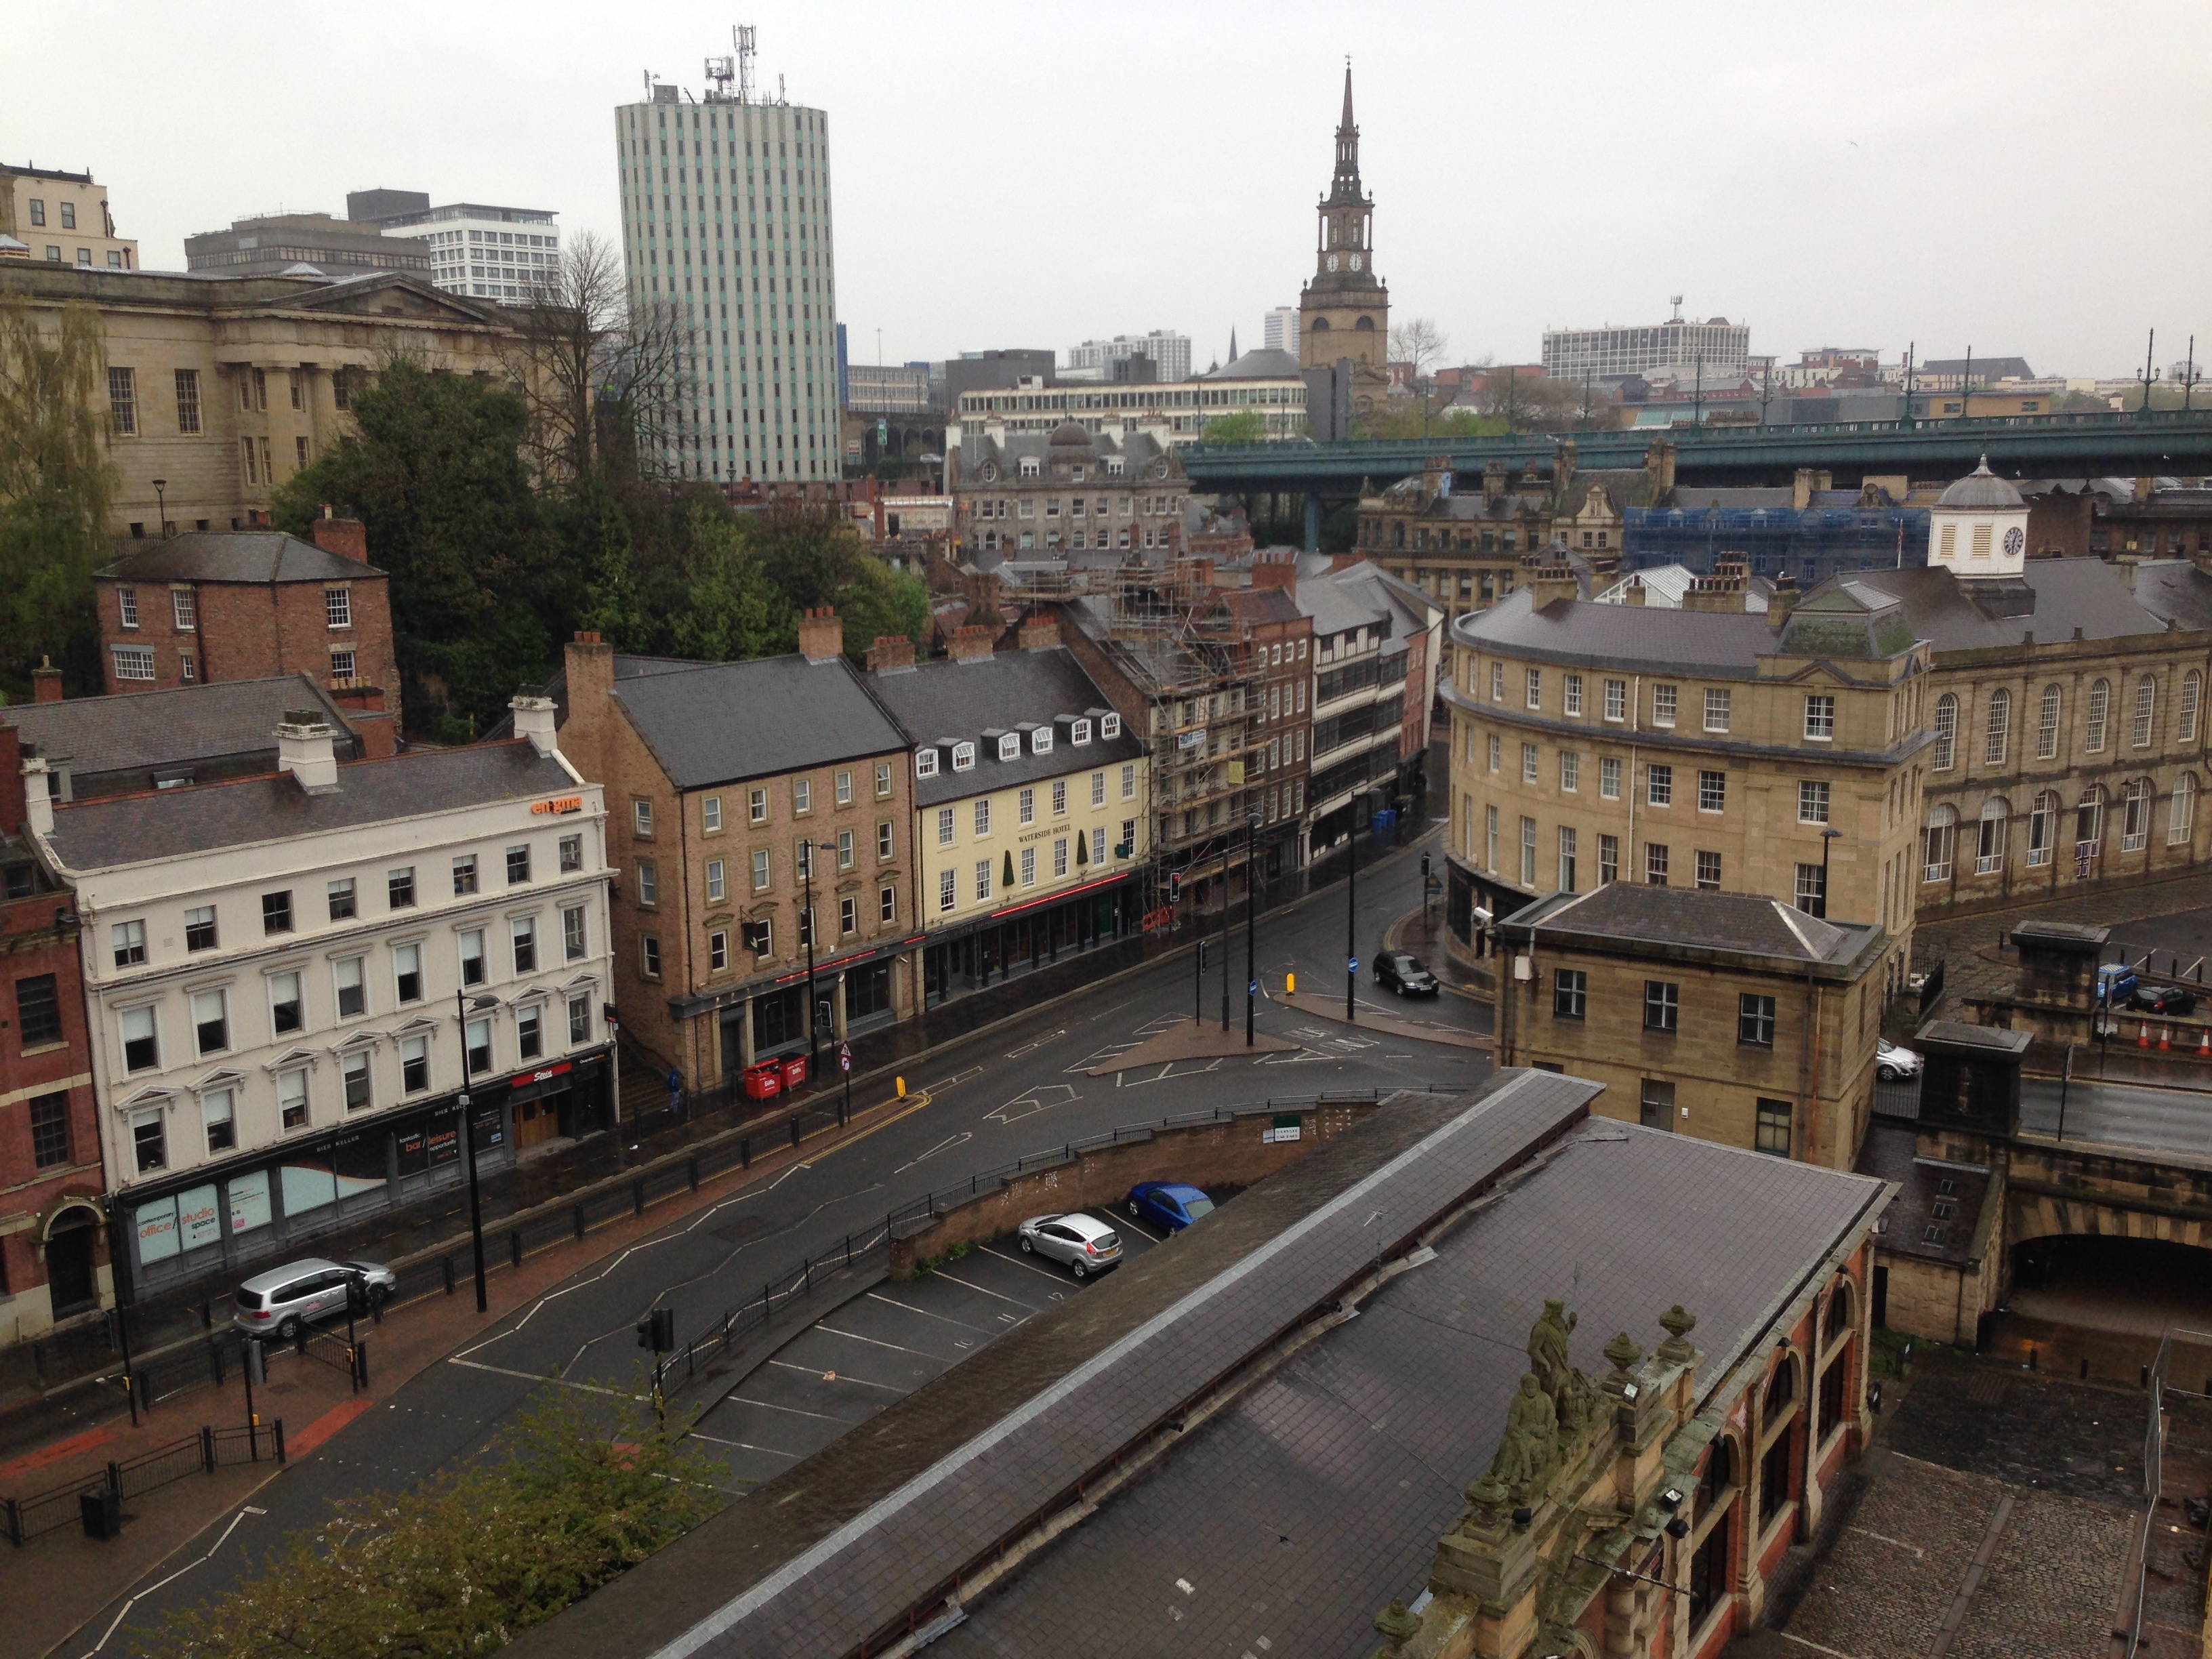
skyline, town, city, cityscape, downtown, transport, plaza, landmark, town square, neighbourhood, aerial photography, urban area, human settlement, metropolitan area